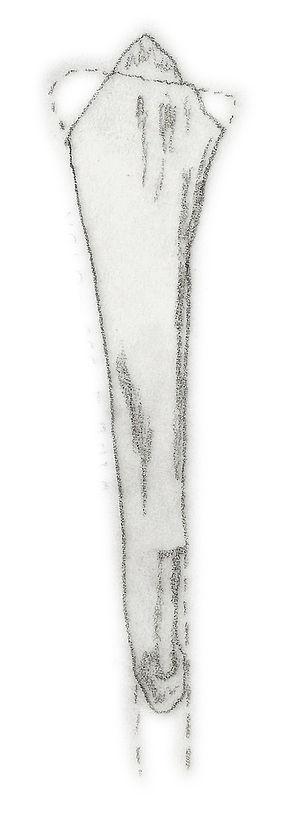
Velocipes est un genre possible de dinosaures théropodes du Trias supérieur retrouvé en Pologne. L'espèce-type, V. guerichi, a été décrite en premier par von Huene en 1932. Le genre est considéré par certains chercheurs comme nomen dubium.